Curiosity

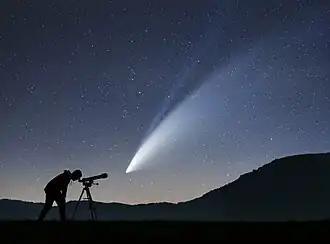
Space and telescopes have been a quintessential symbol for curiosity.

Curiosity (from Latin , from "careful, diligent, curious", akin to "care") is a quality related to inquisitive thinking, such as exploration, investigation, and learning, evident in humans and other animals. Curiosity helps human development, from which derives the process of learning and desire to acquire knowledge and skill.